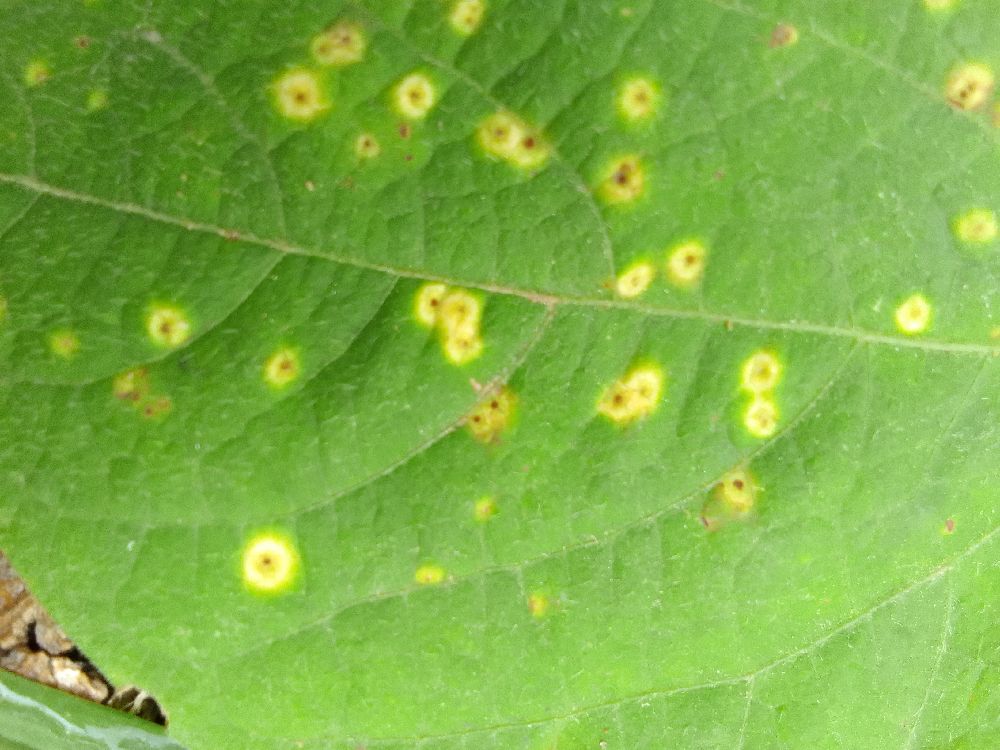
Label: rust